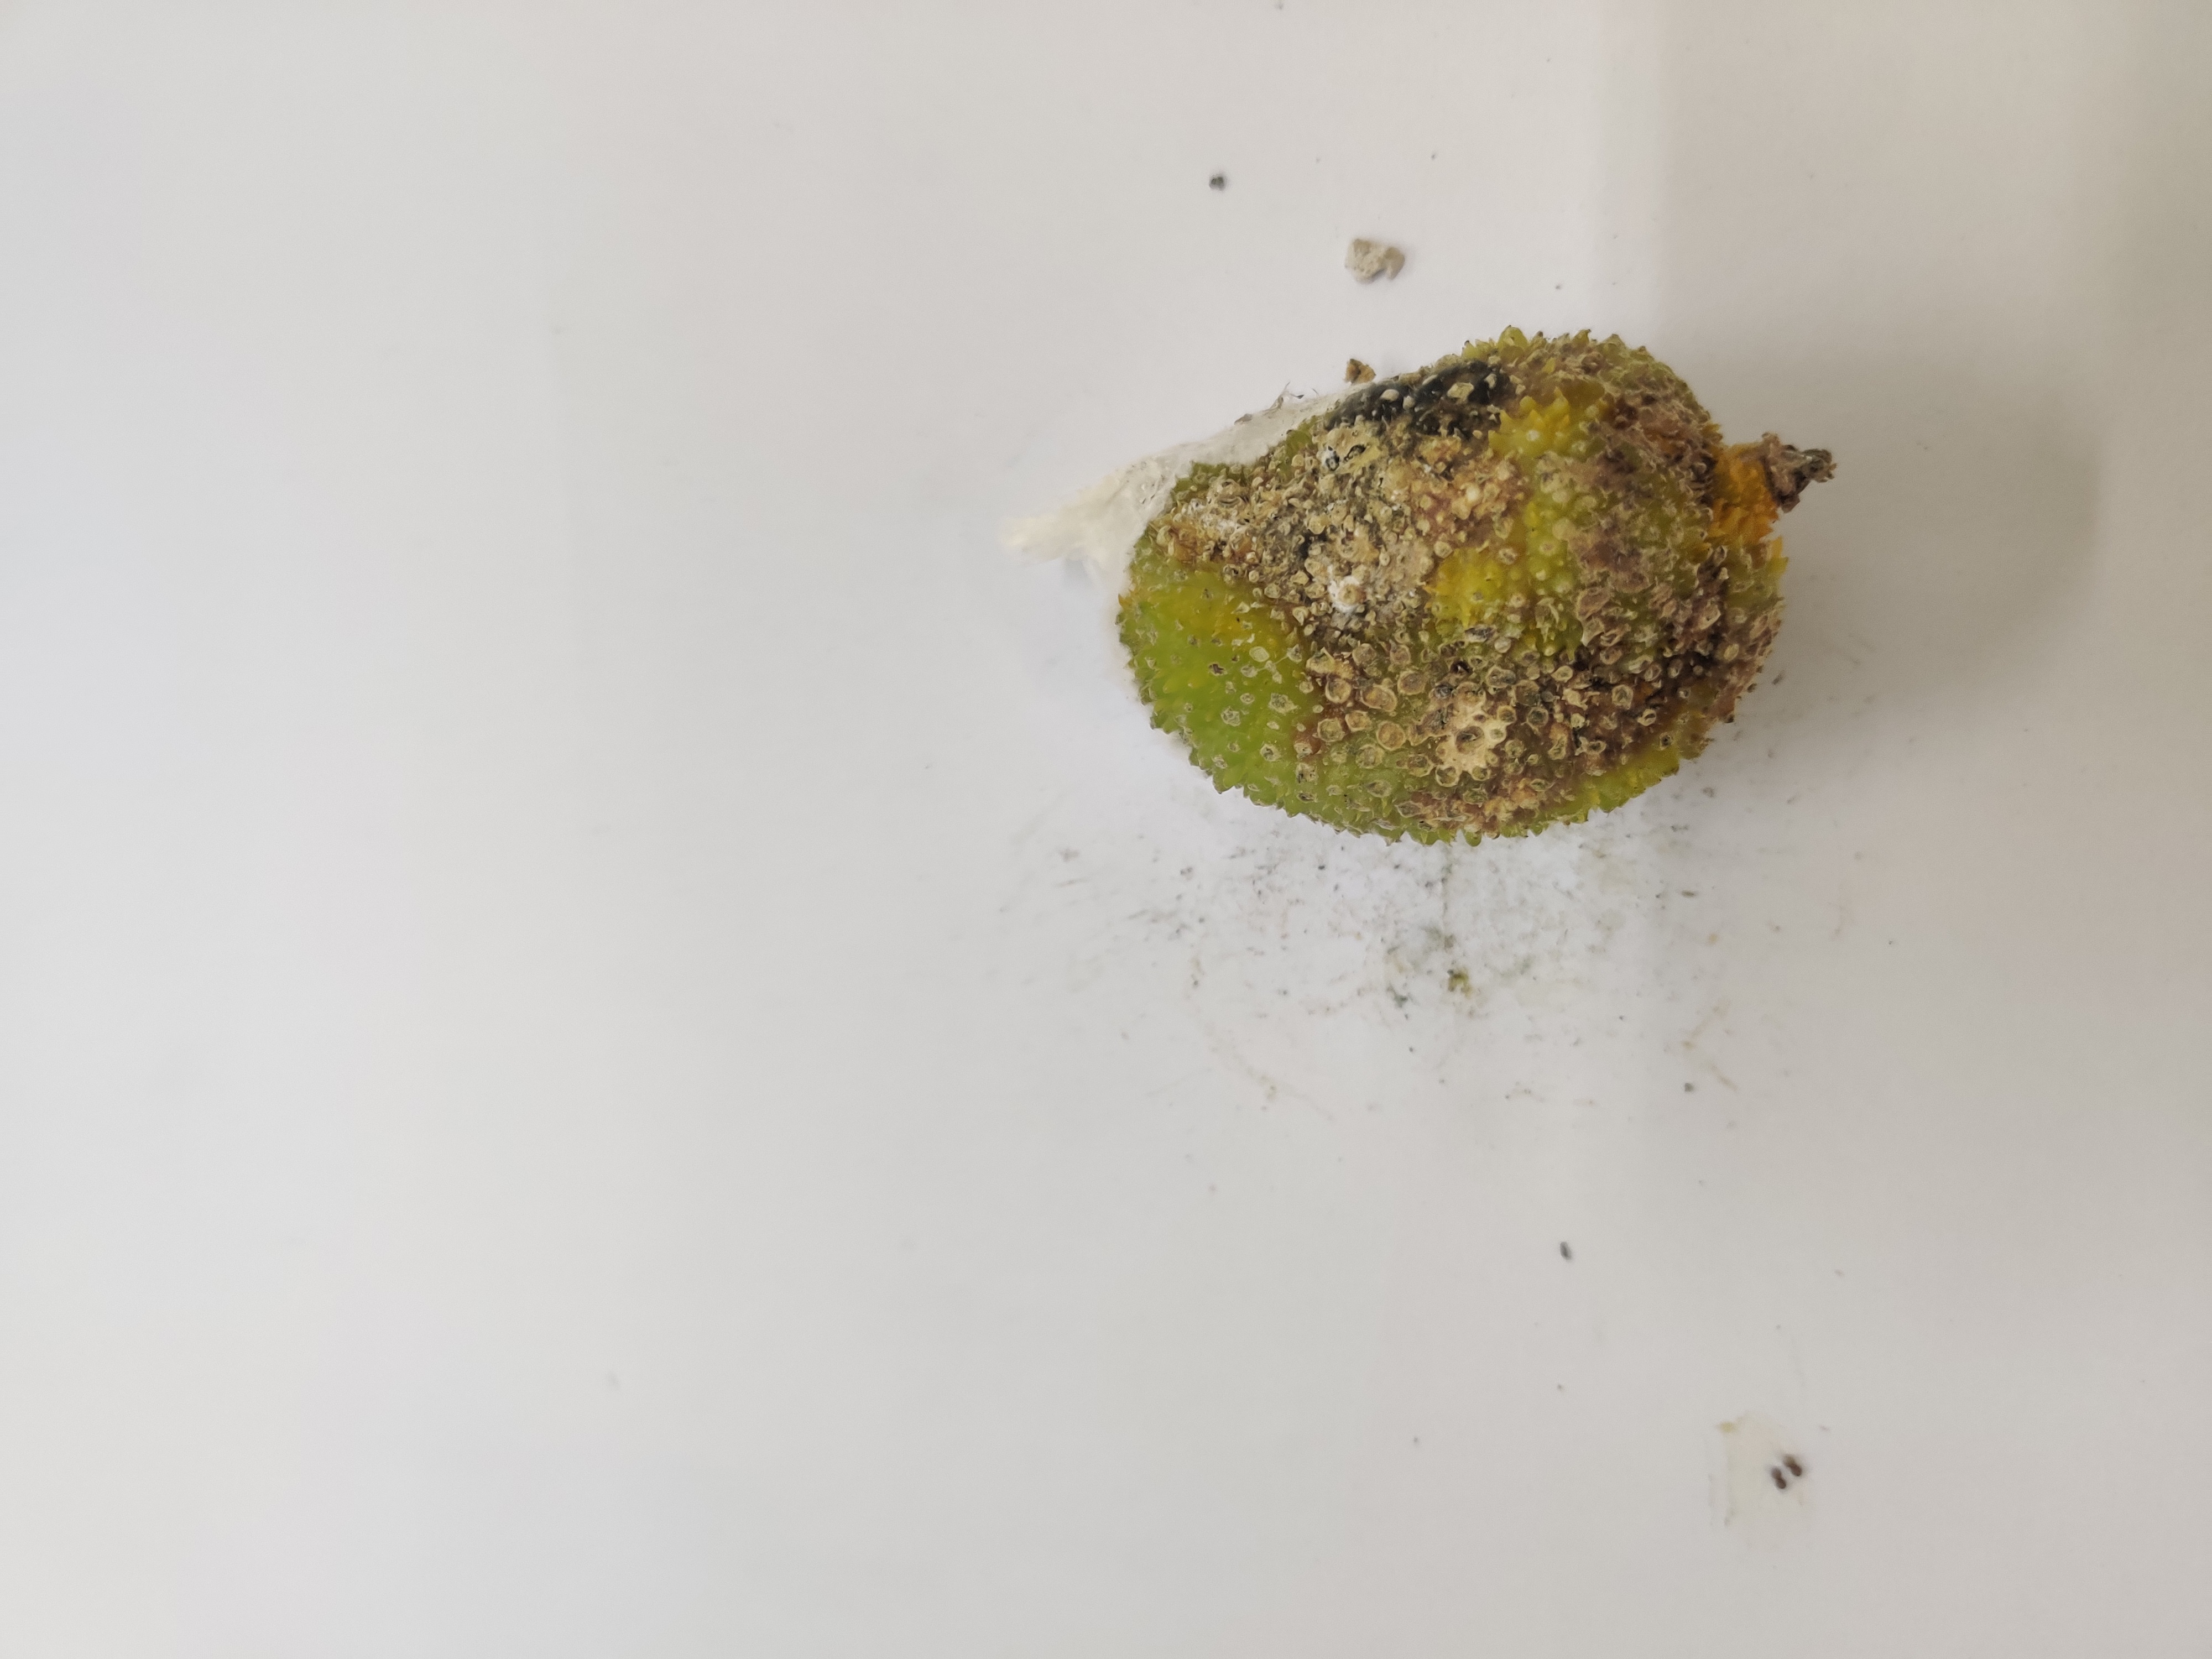
Crop: Spiny Gourd
Condition: Damaged